Technical research ship

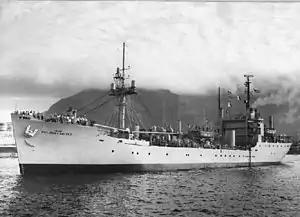
USNS "Private Jose F. Valdez"

Three technical research ships were operated as USNS ships with a Military Sea Transportation Service civilian crew and a Navy detachment conducting the mission operations. Two ships were Maritime Commission C1-M-AV1 types. One, , was a VC2-S-AP2 (Victory) type that operated in this role December 1962-April 1964 before being reclassified AK‑274 and resuming cargo operations.